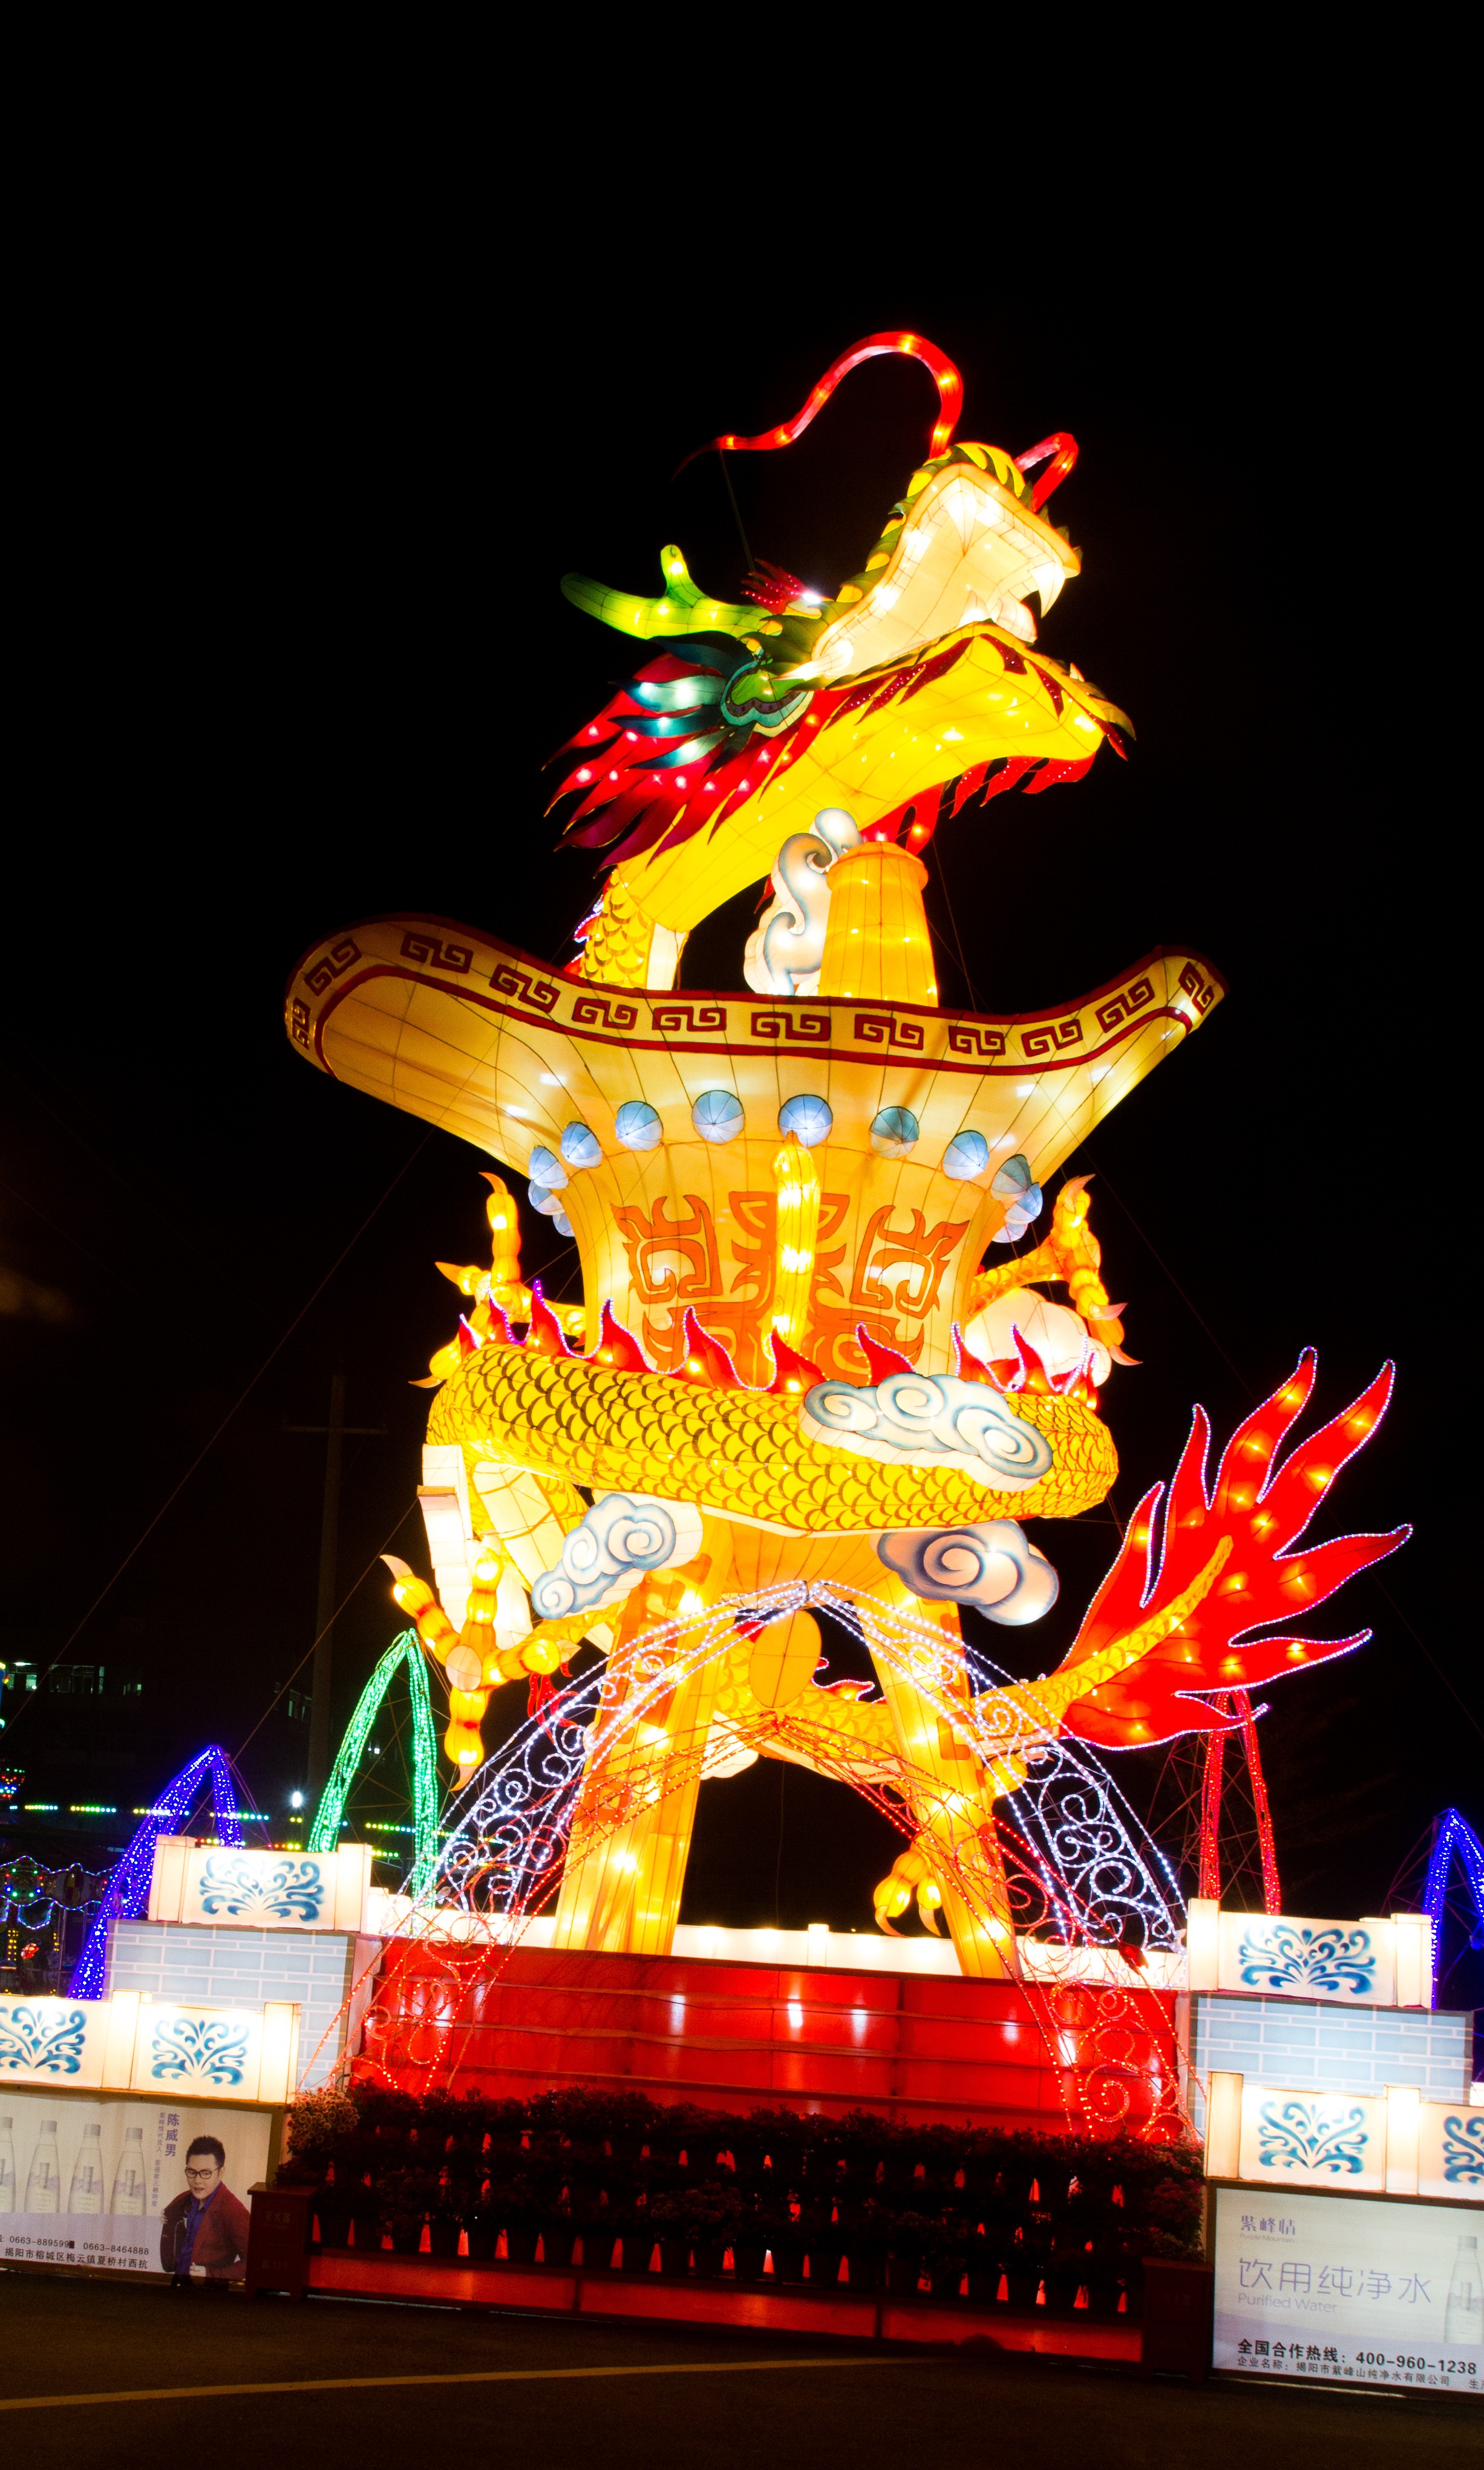
amusement park, christmas, christmas tree, christmas decoration, event, night view, christmas lights, mid autumn festival, chinese new year, lantern festival